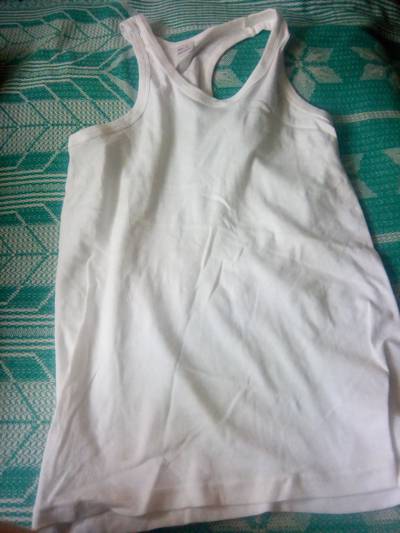
Waste category: clothes